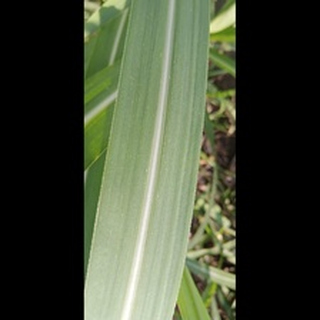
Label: healthy_sugarcane